Jack Ziebell

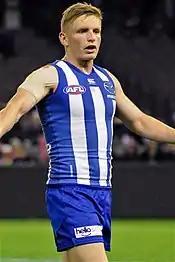
Ziebell playing in 2017

Ziebell made his debut in 2009, his first season at the club, and had an instant impact. He produced consistently impressive performances over the first two months and was rewarded with the Round 7 NAB Rising Star nomination for his 23 disposal and 1 goal game against Port Adelaide. North Melbourne coach, Danielle Laidley, singled him out in the post-match press conference and declared him a "leader" and a "superstar [in the making]". Ziebell was regarded as one of the favourites for the 2009 NAB Rising Star award at the time which is awarded to the best rookie at the end of the season.